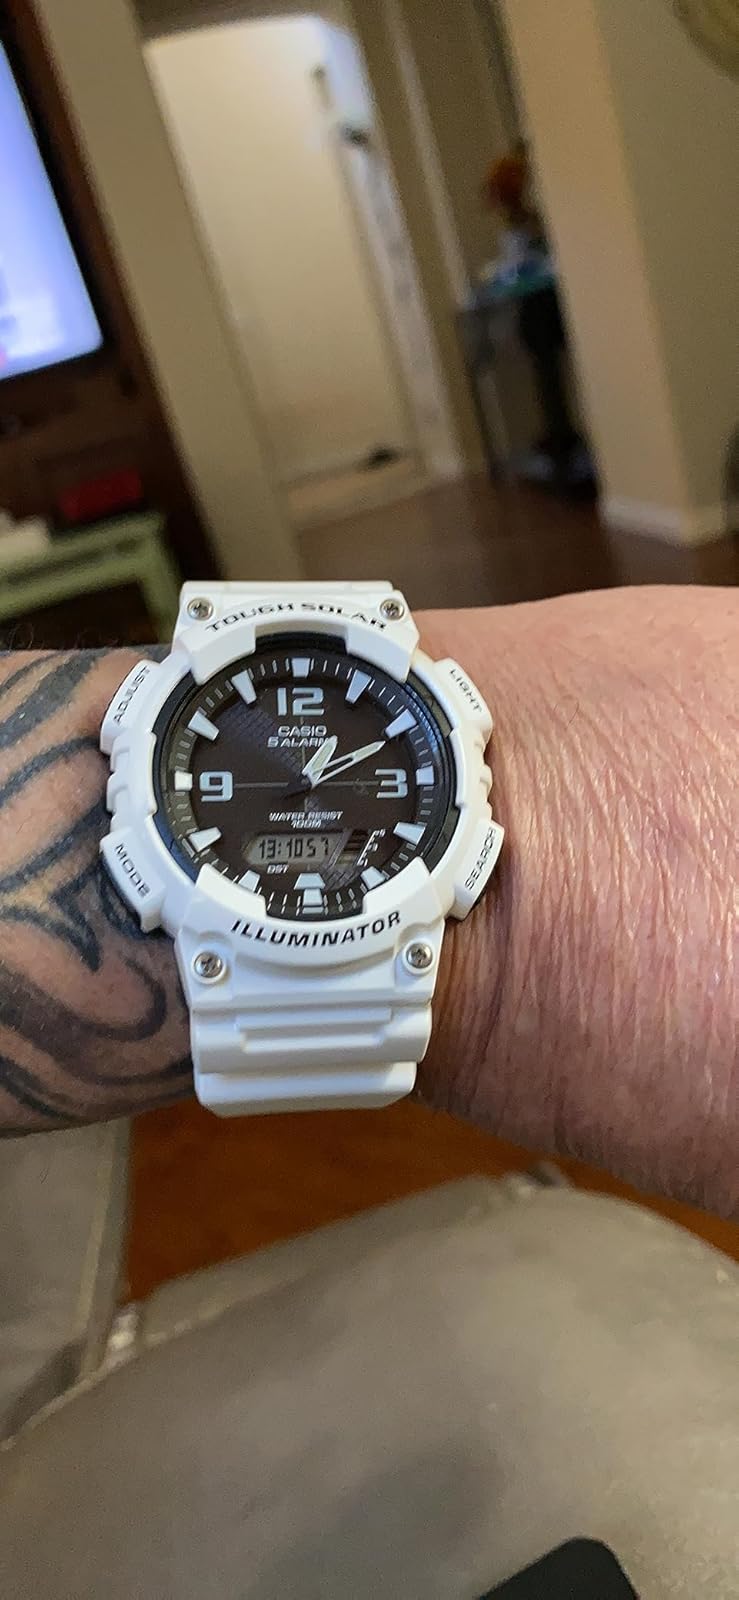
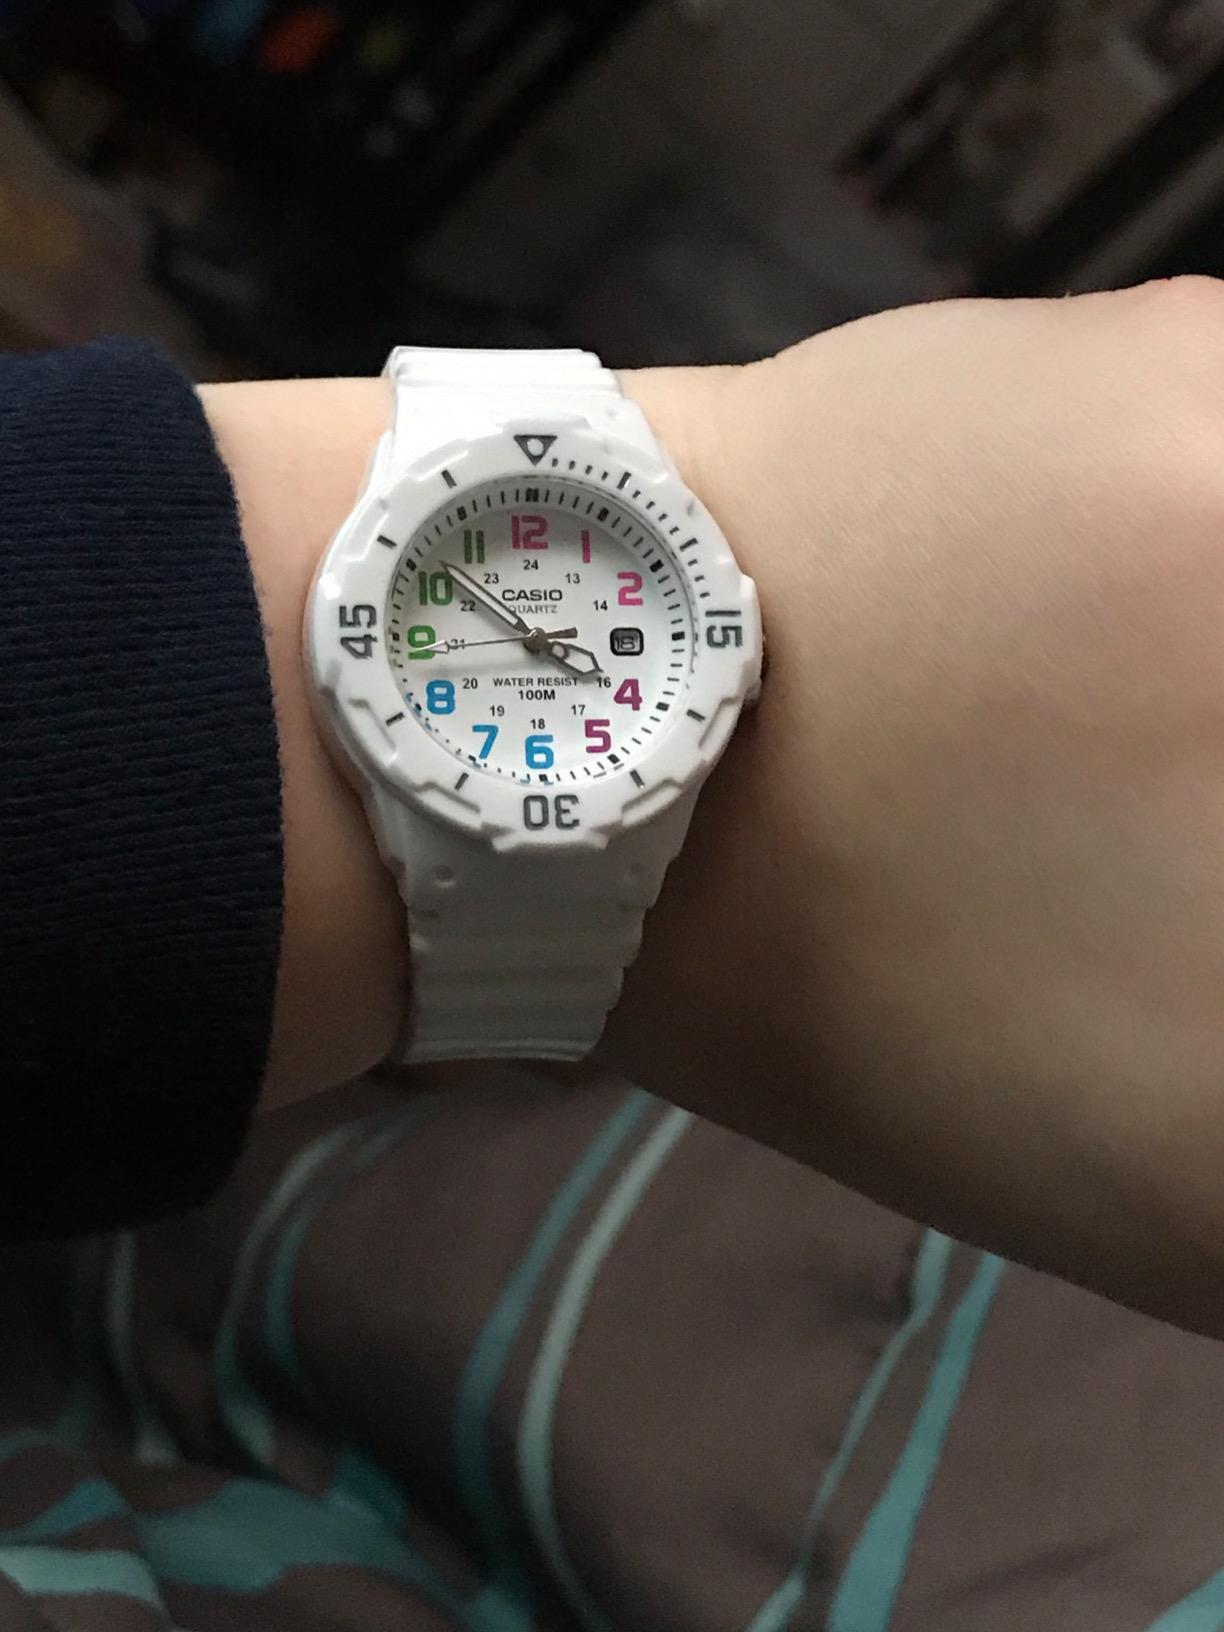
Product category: accessories_watch
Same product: no